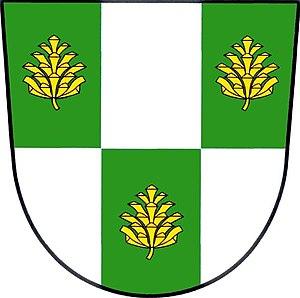
Veliny est une commune du district de Pardubice, dans la région de Pardubice, en République tchèque. Sa population s'élevait à 476 habitants en 2017.